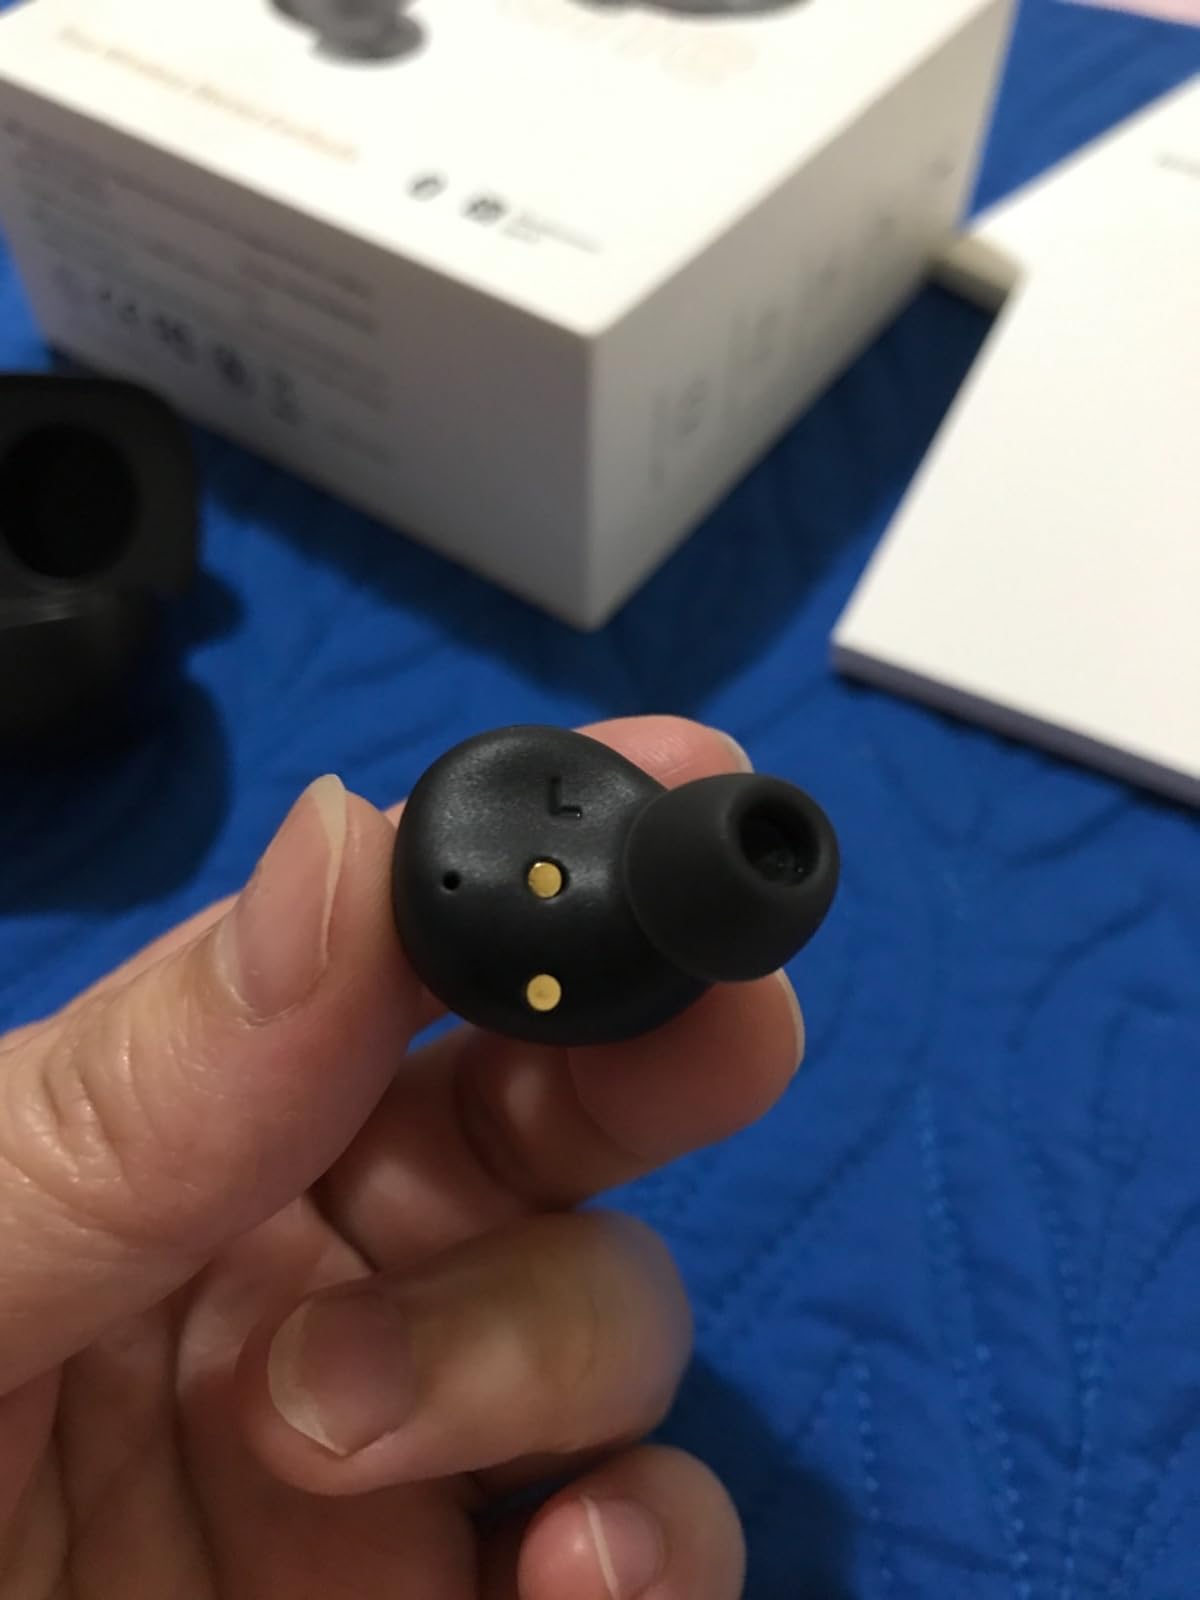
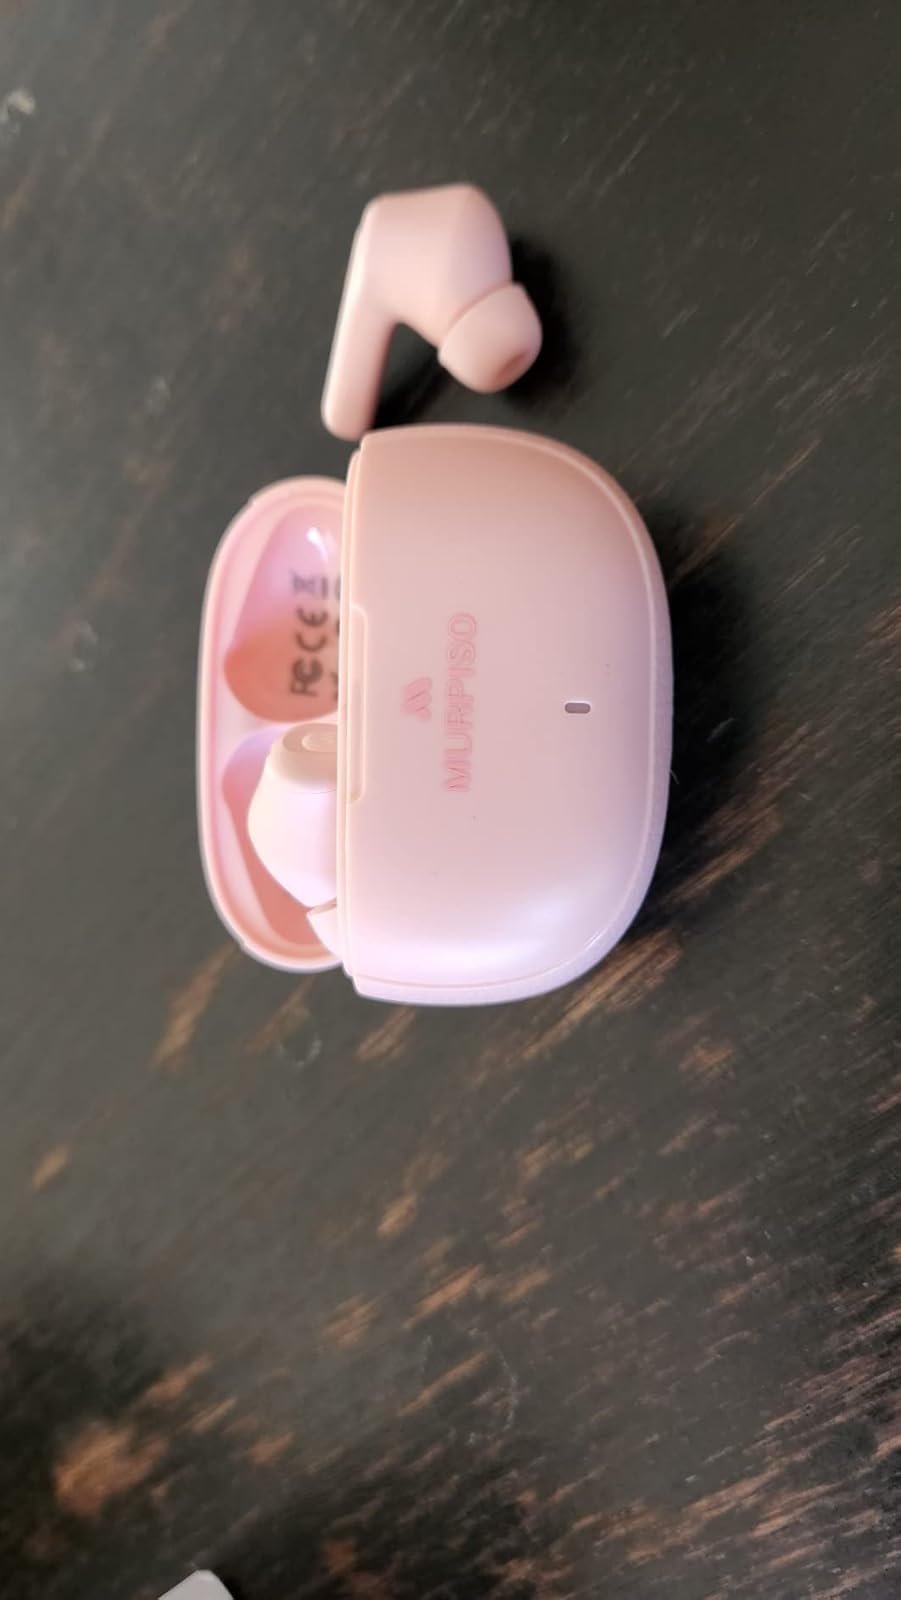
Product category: earbuds
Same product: no